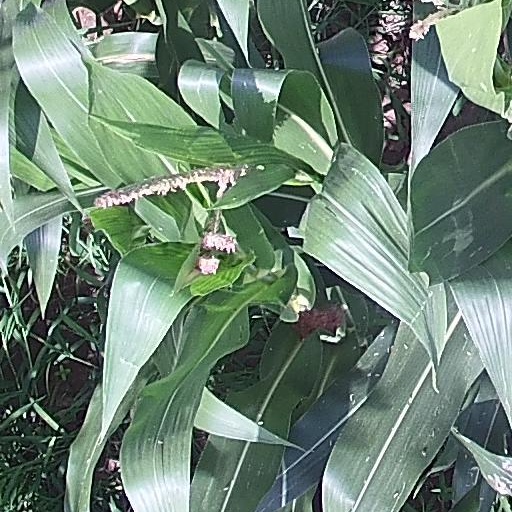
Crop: maize; corn